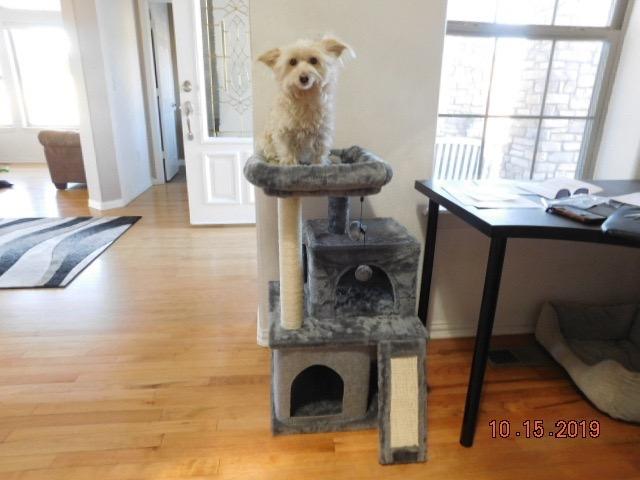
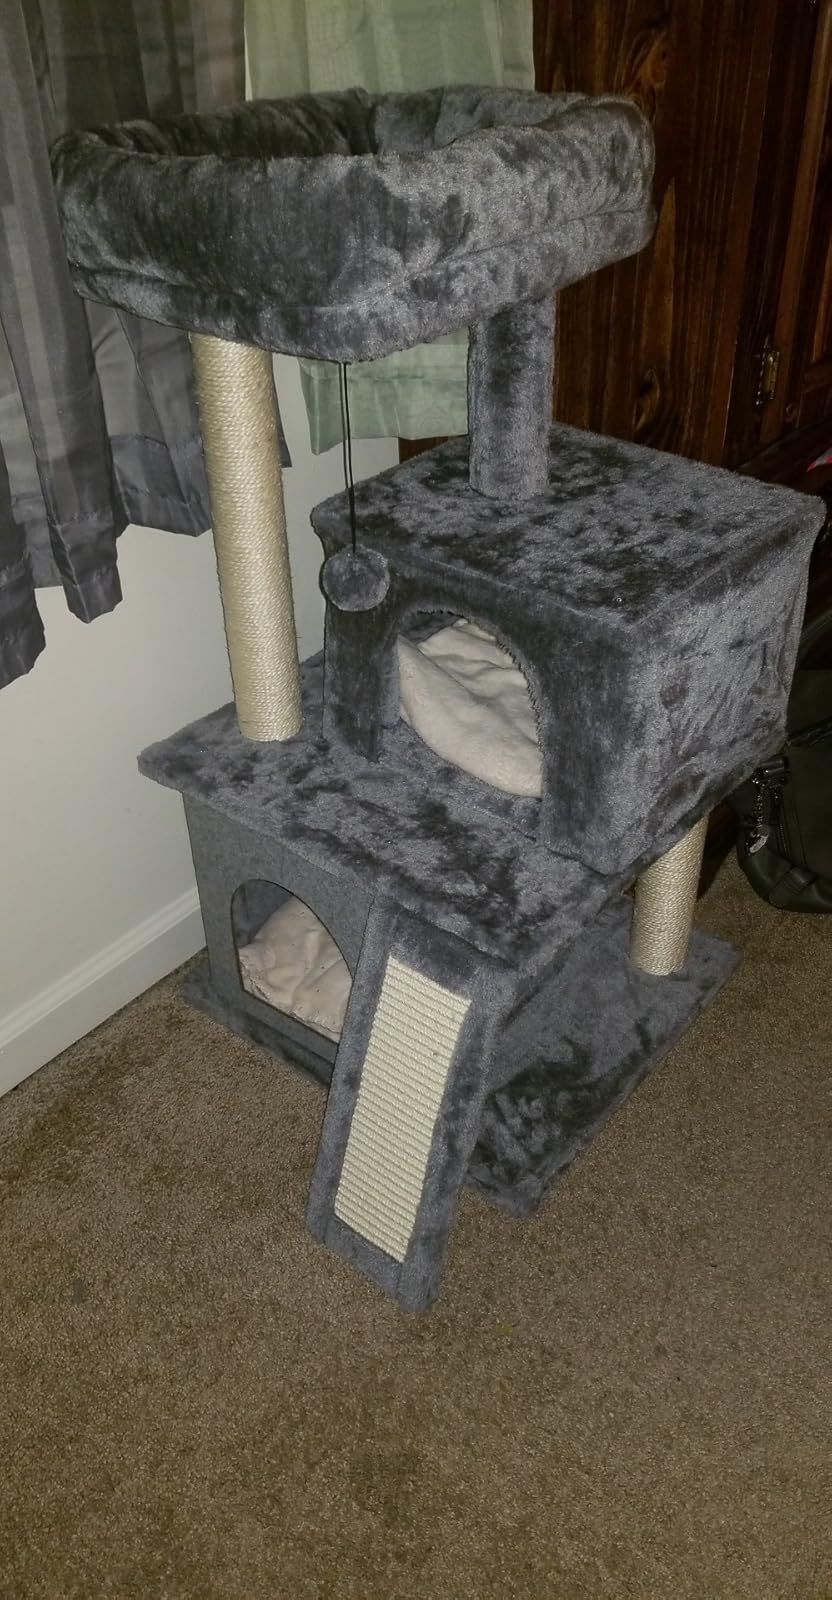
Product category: items_cat tree
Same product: yes